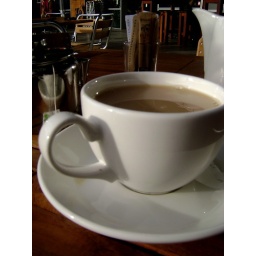
Drinking tea in the winter sunshine , getting new library books art exhibition at the Arnolfini